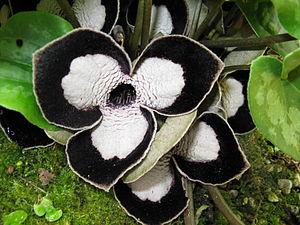
Le grand asaret est une plante herbacée vivace de la famille des Aristolochiaceae, originaire de l'Himalaya.